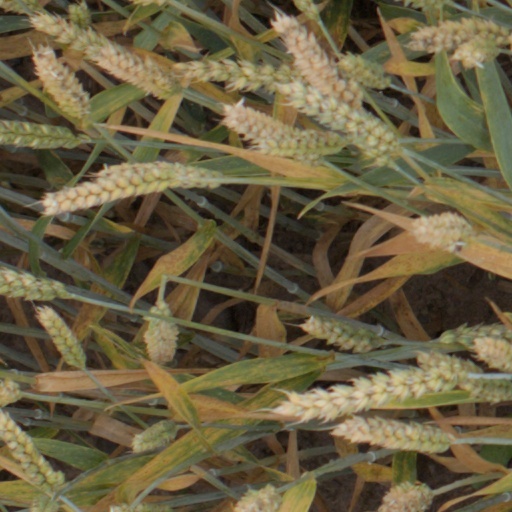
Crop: wheat